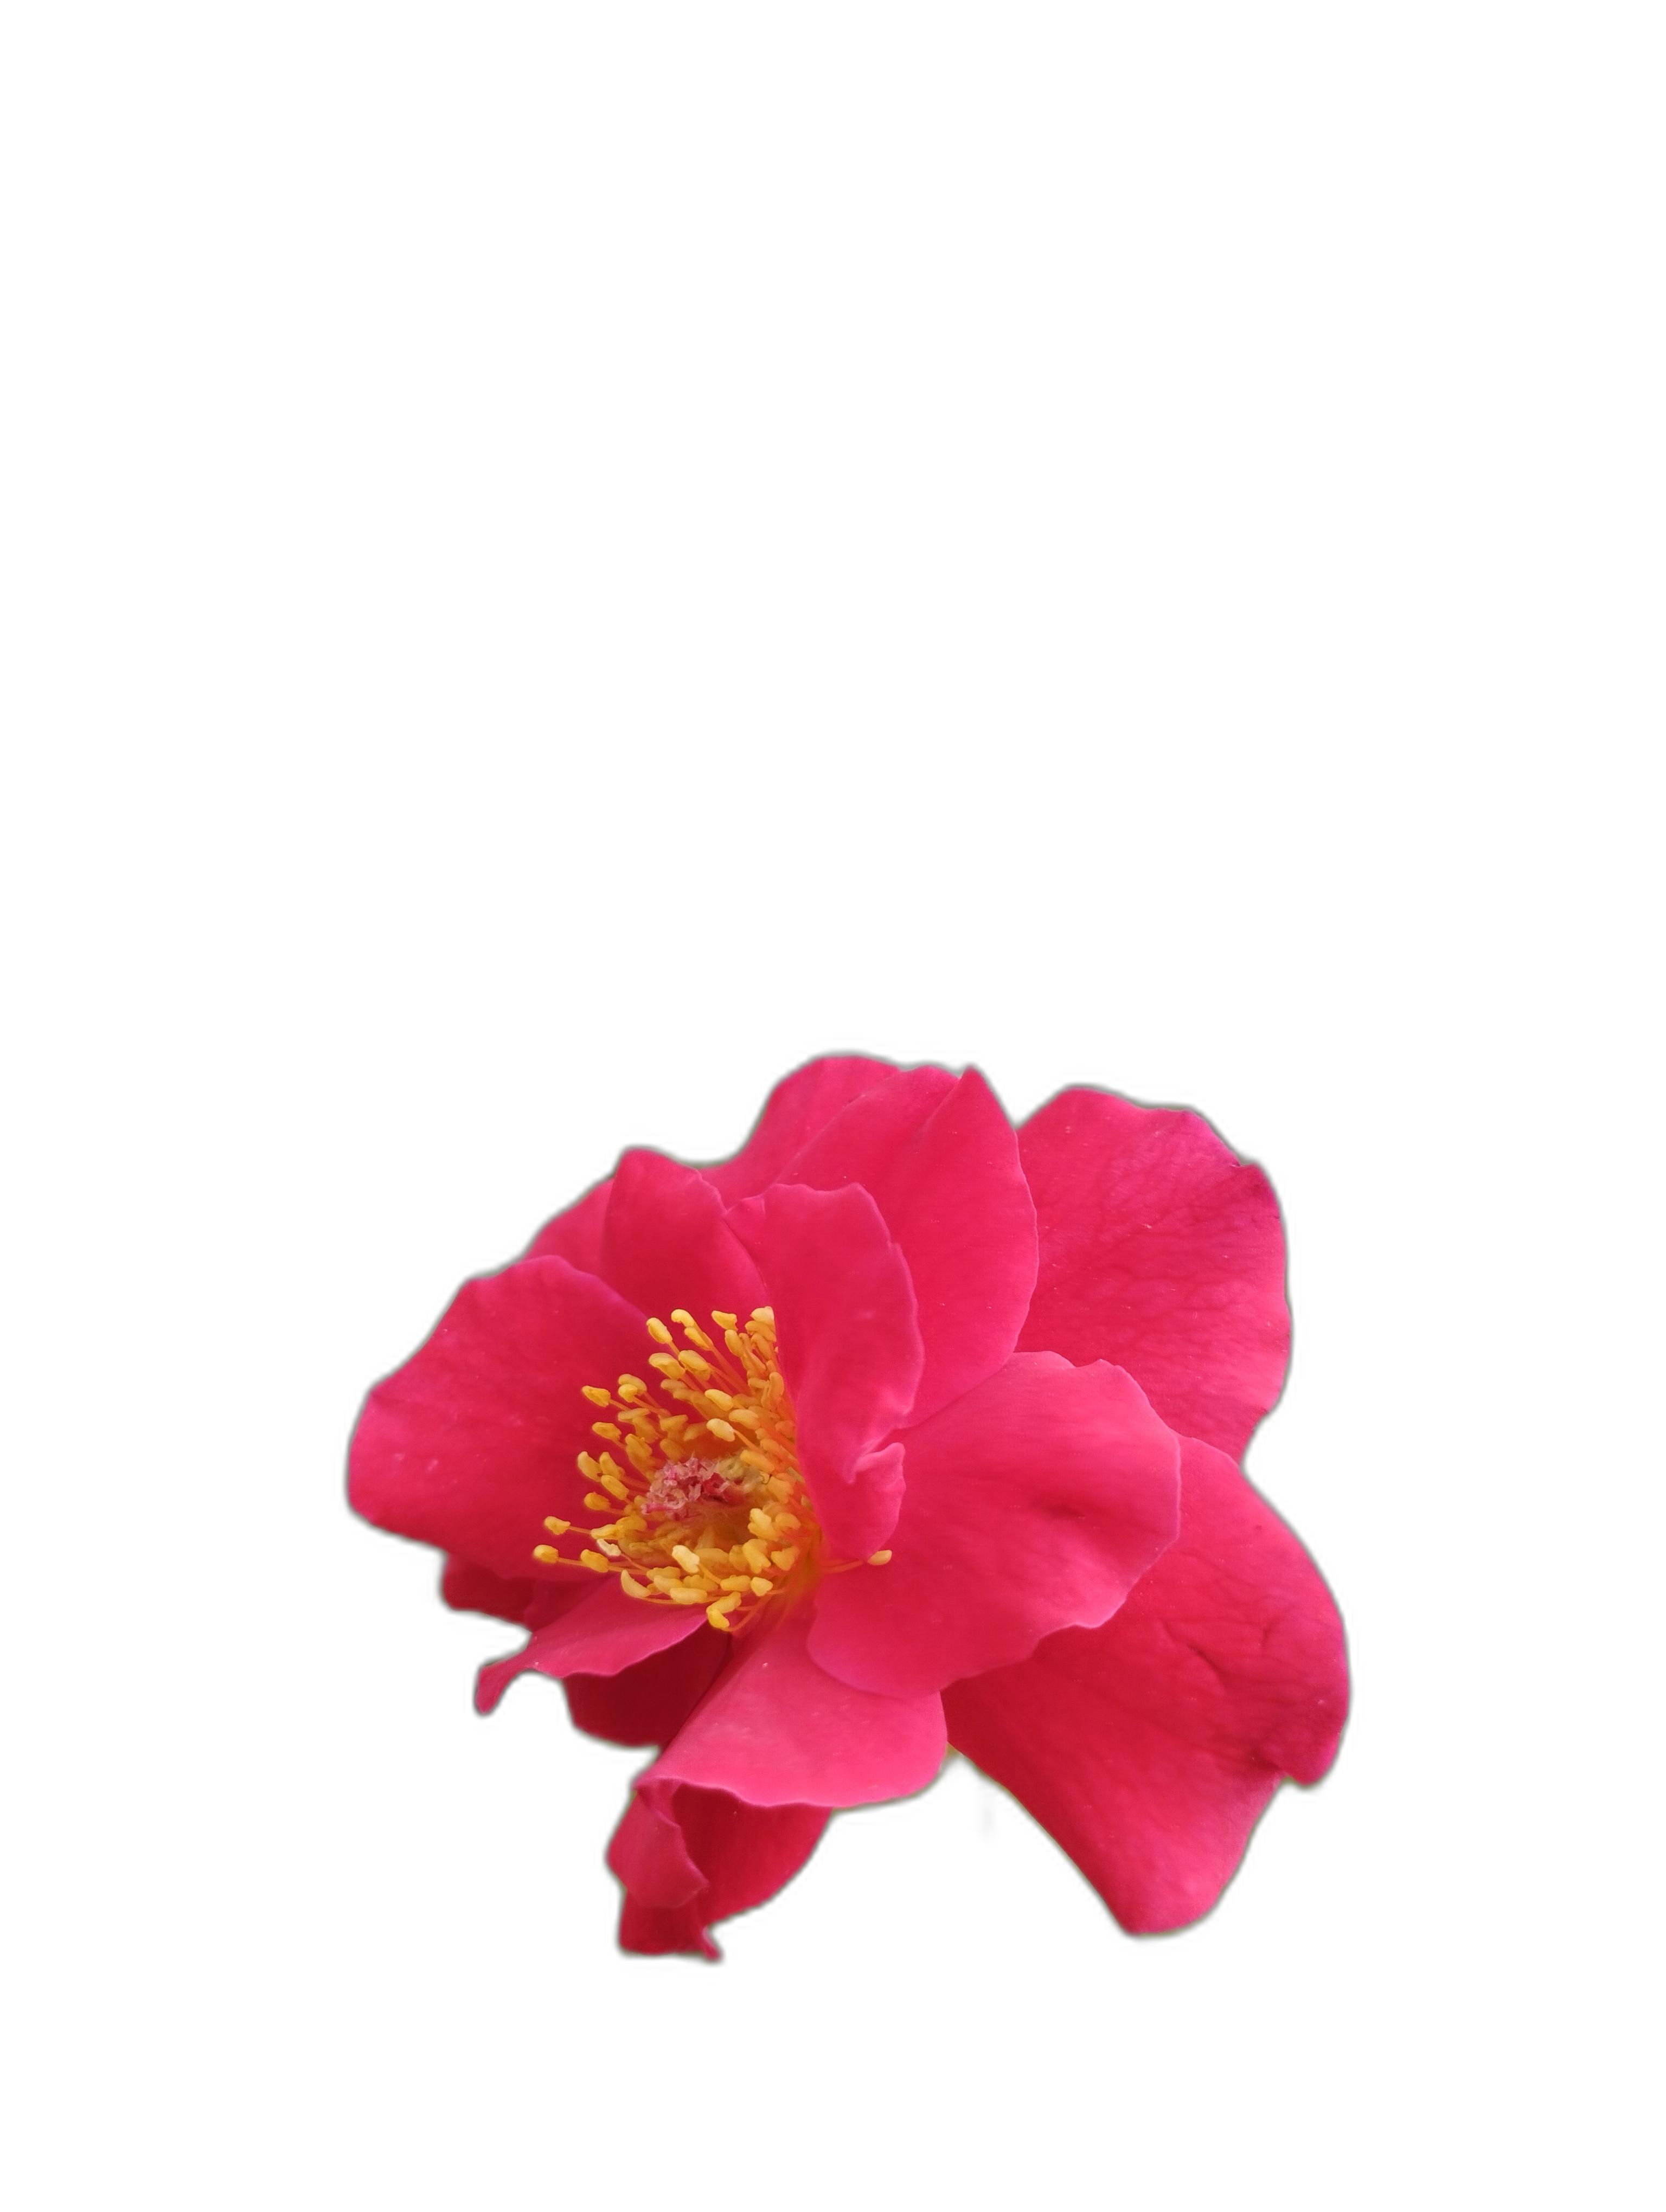
Label: Rose